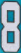
Number: 8